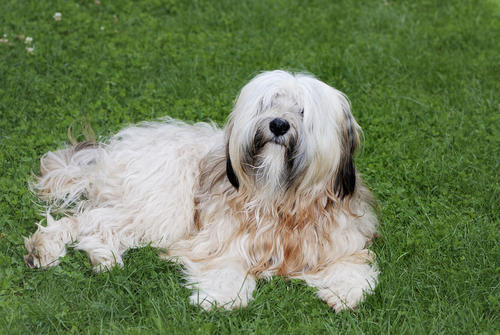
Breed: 203-n000021-Tibetan_terrier